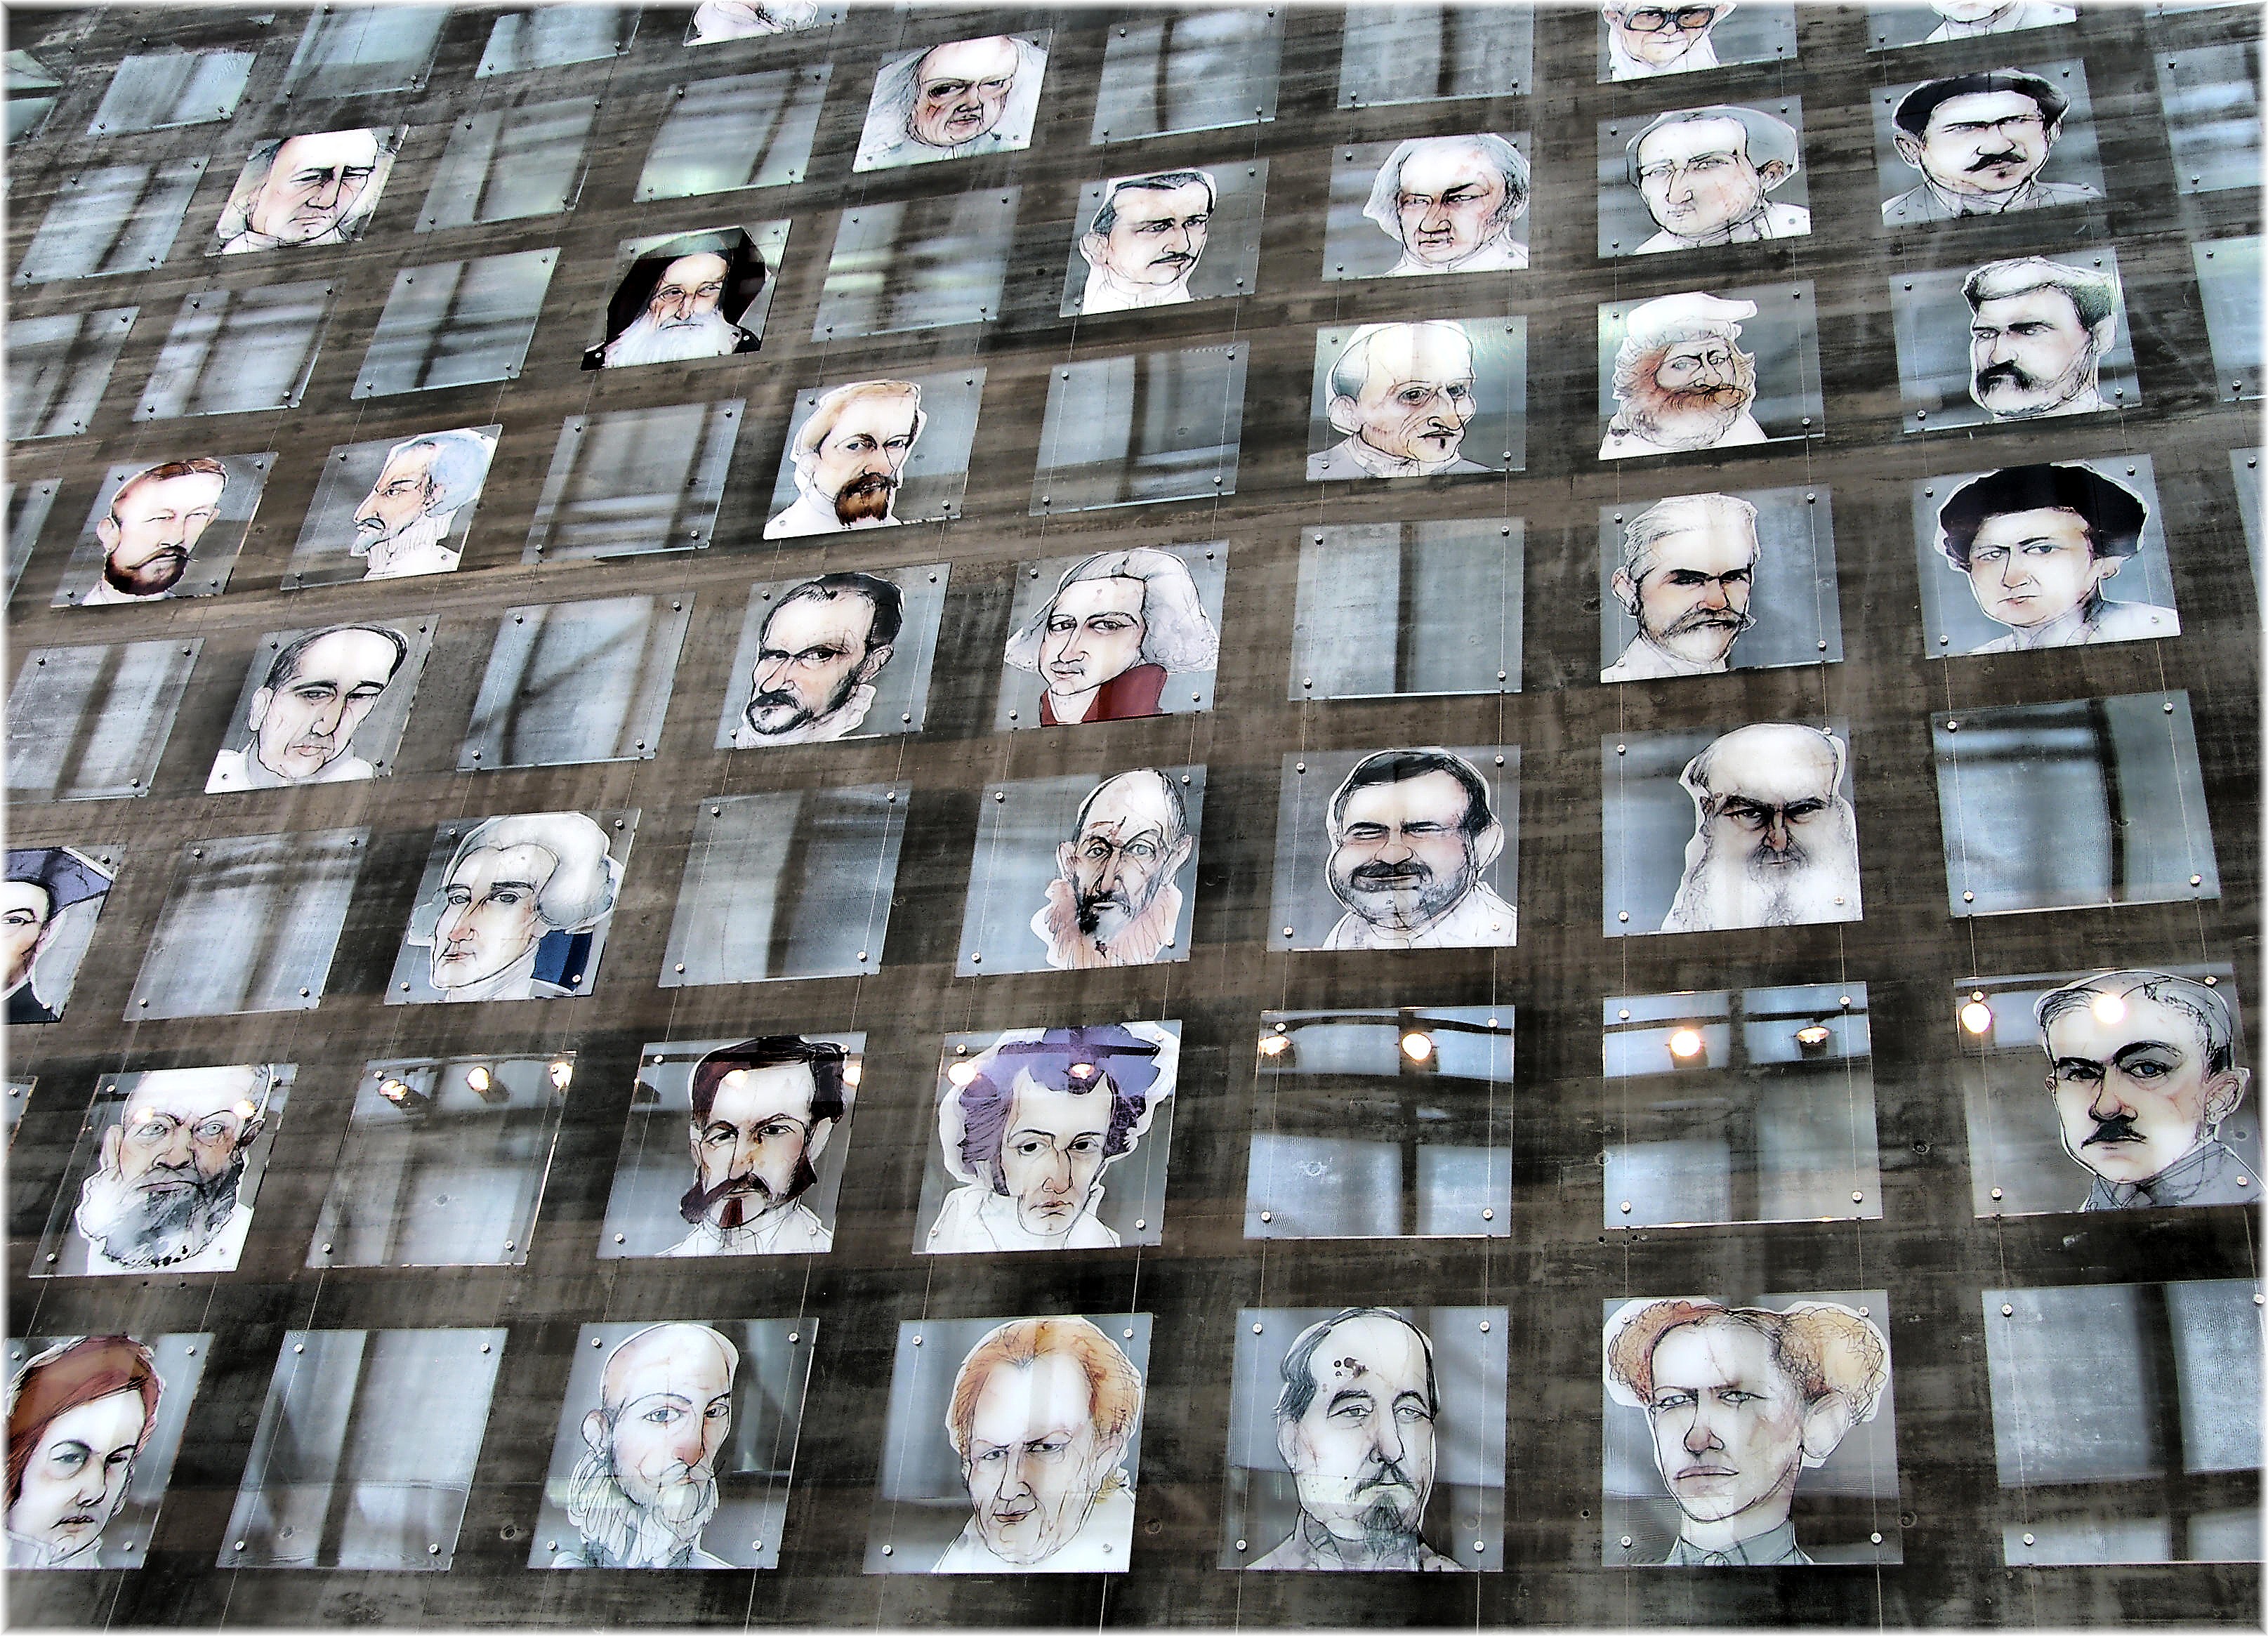
window, wall, facade, interior design, art, urban area